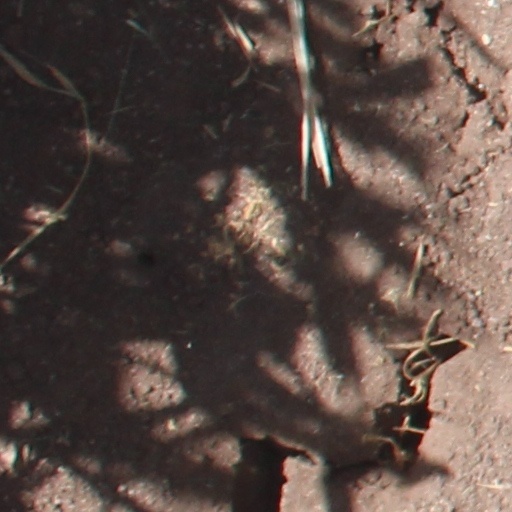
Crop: wheat